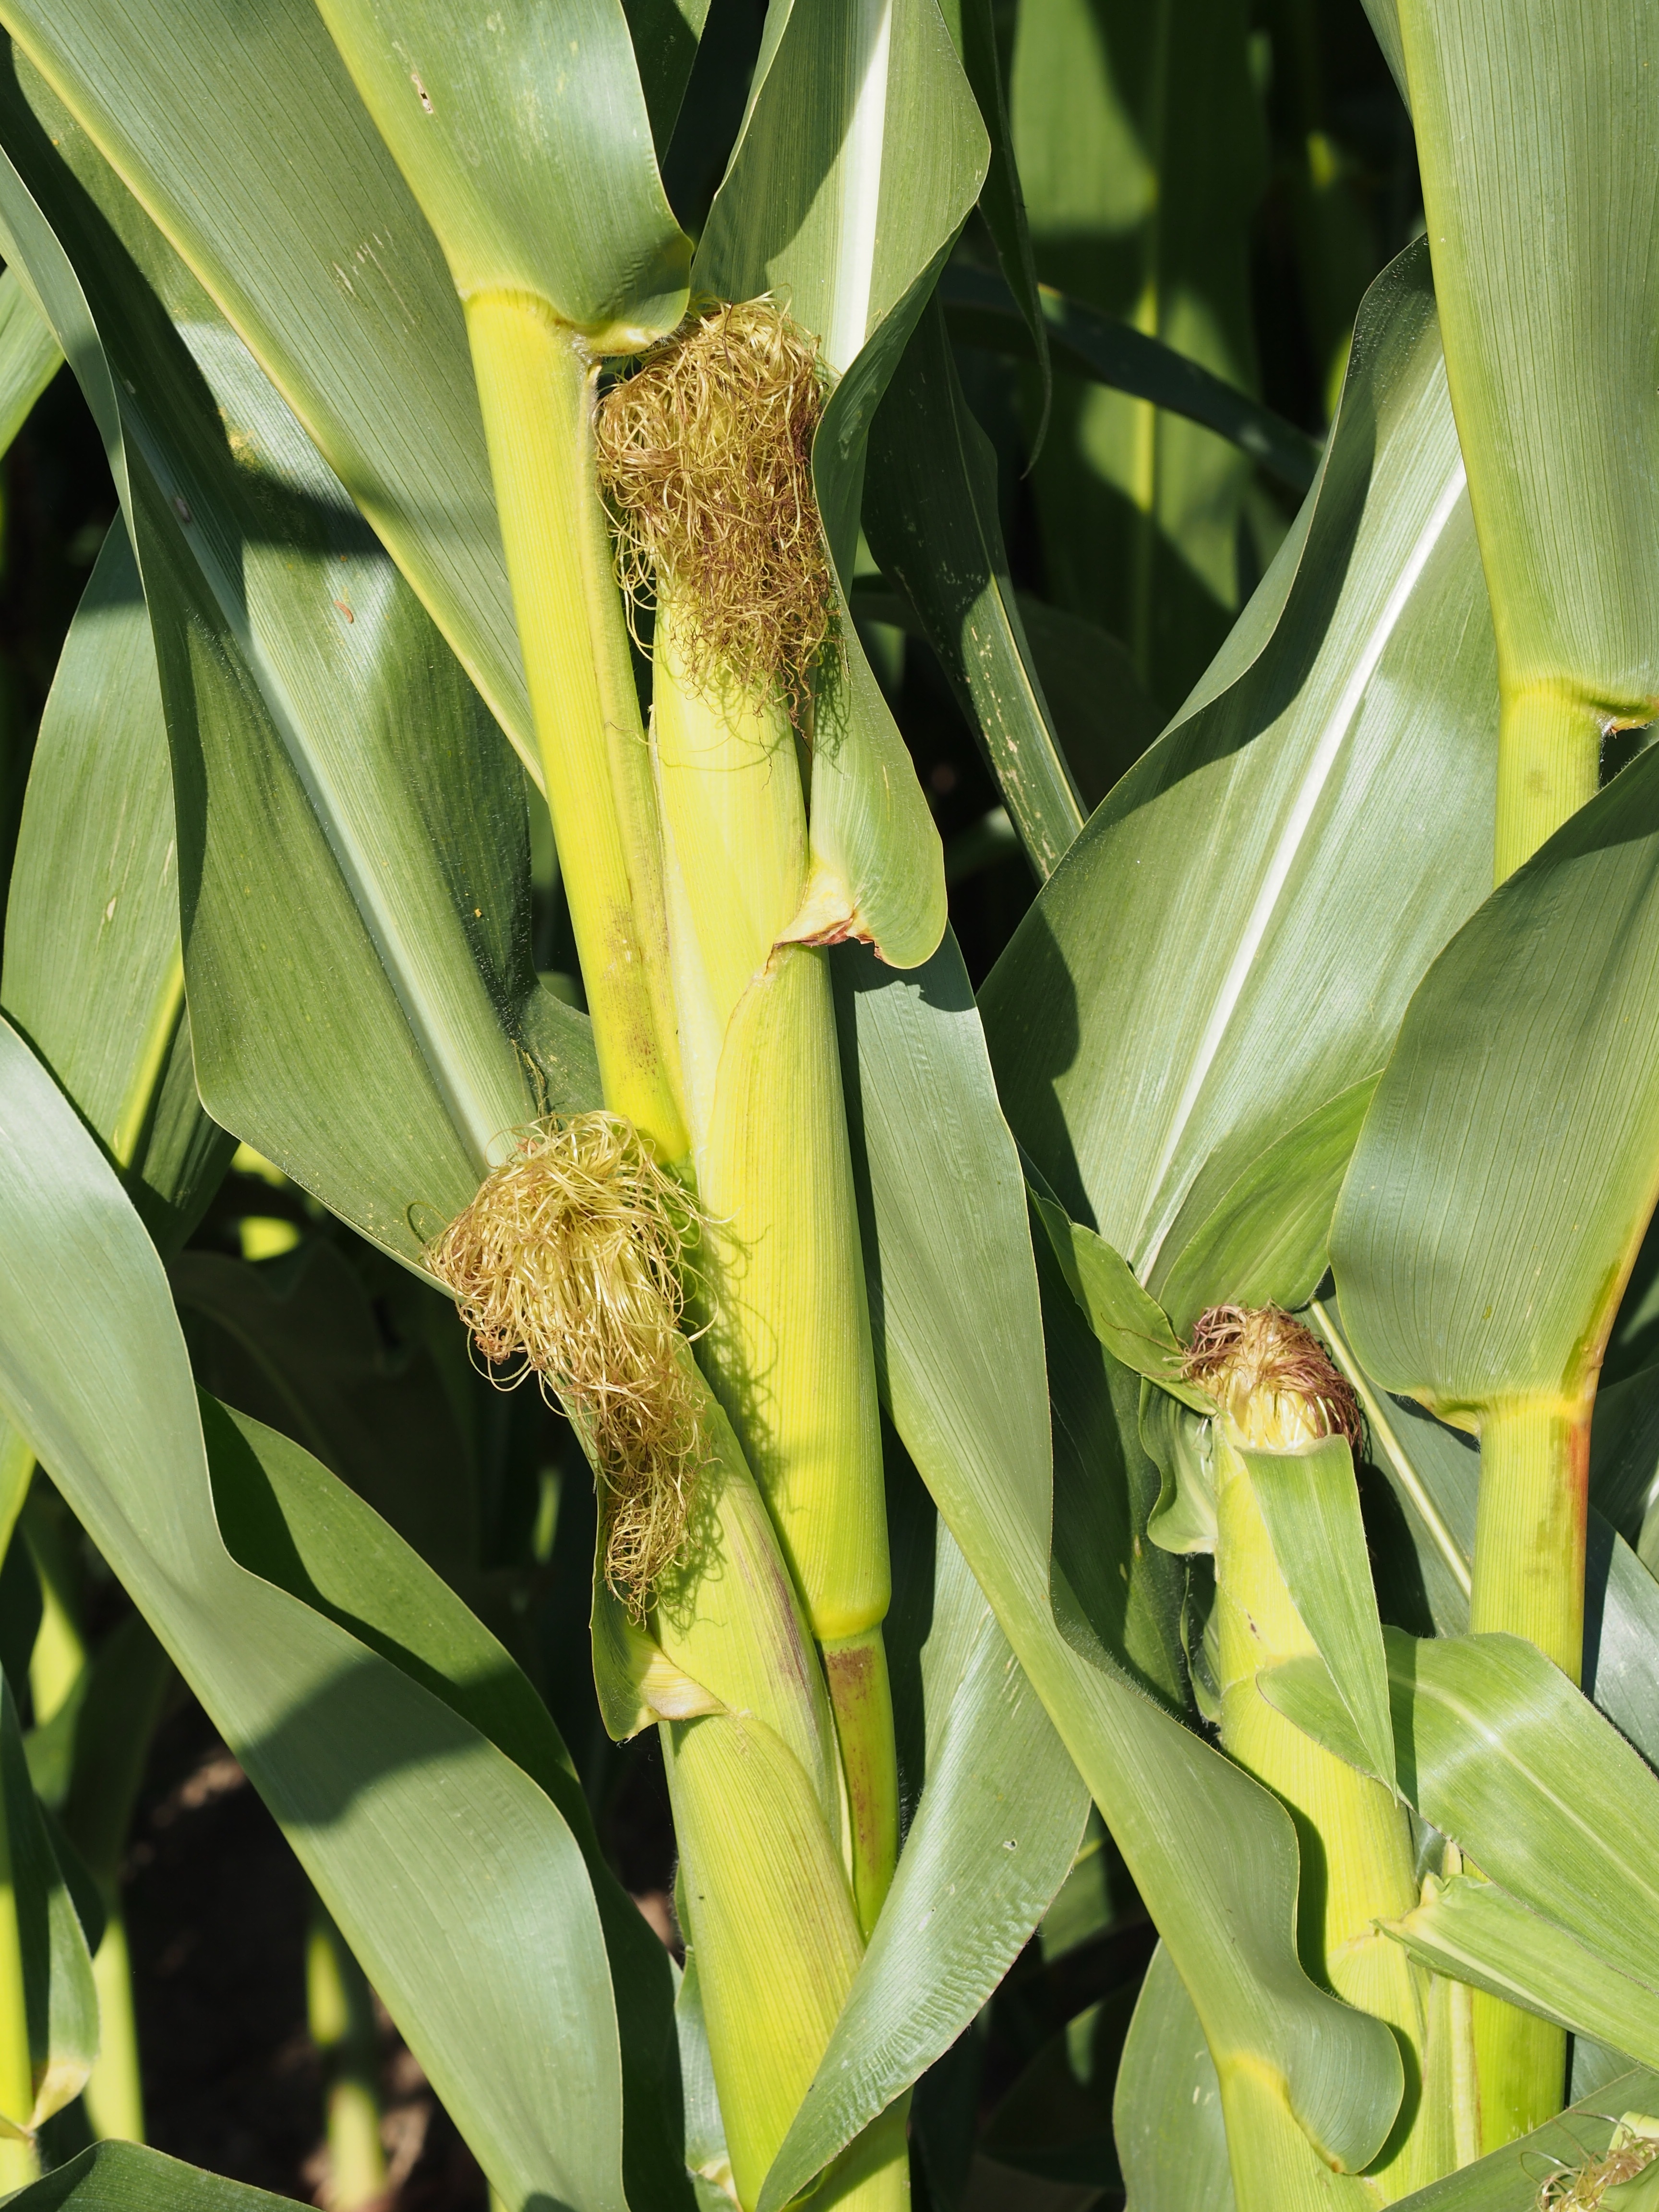
plant, leaf, flower, food, green, produce, crop, macro, corn, botany, yellow, flora, cultivation, cornfield, maize, corn on the cob, flowering plant, corn leaves, panicle, culture of maize, grass family, plant stem, land plant, arecales, food grain, banana family